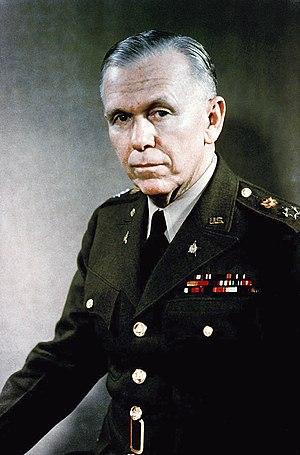
George Catlett Marshall, Jr. né le 31 décembre 1880 à Uniontown et mort le 16 octobre 1959 à Washington, est un général d'armée américain au cours de la Seconde Guerre mondiale, et fut l'un des principaux conseillers et stratèges du président Roosevelt pour la conduite du conflit.
Le chef d'état-major de l'armée de terre des États-Unis est un général quatre étoiles qui dirige l’état-major de l’armée de terre américaine et est responsable de l'état de préparation de celle-ci. Depuis 2019, la fonction est occupée par le général James C. McConville.
Cet article dresse une liste des secrétaires d'État des États-Unis, responsable du département d'État au sein du gouvernement fédéral des États-Unis. Se plaçant en quatrième position dans l'ordre de succession présidentielle, il en est le deuxième membre du cabinet après le vice-président.